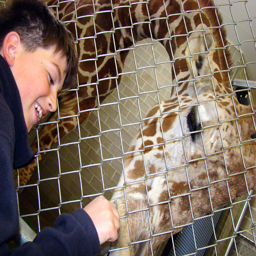
A smiling boy is feeding a giraffe through a fence.
Young boy with giraffe in enclosed fenced area.
The boy is touching the giraffe through the fence.
A young boy is petting a giraffe through the fence.
A boy petting a giraffe through a chain-link fence inside a building.